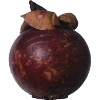
Label: Mangostan 1